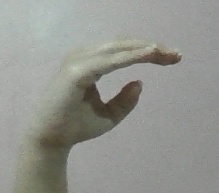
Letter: jeem